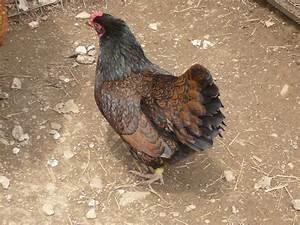
chicken